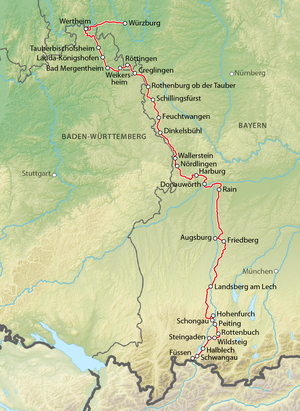
En Allemagne, la Route romantique, de Wurtzbourg à Füssen, parcourt sur 350 km, du Main jusqu’aux Alpes, la Franconie, la Haute-Bavière et la Souabe bavaroise.